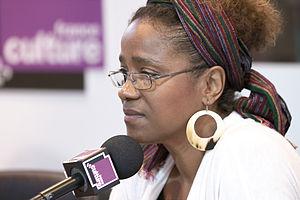
Kettly Mars, alors invitée de l'émission radiophonique À plus d'un titre, animée en direct du Salon du livre de Paris.
Kettly Pierre Mars est une femme écrivain, née le 3 septembre 1958 à Port-au-Prince en Haïti. Kettly Mars écrit principalement des romans, des nouvelles et des poèmes à travers lesquels elle porte un regard réaliste sur la société haïtienne.